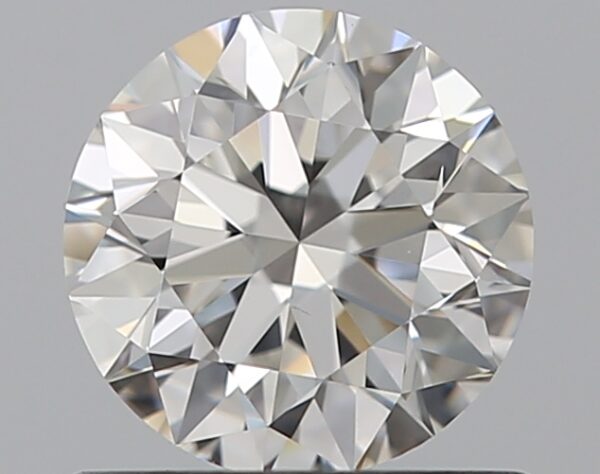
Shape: round
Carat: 0.7
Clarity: VS1
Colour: F
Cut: EX
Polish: EX
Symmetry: EX
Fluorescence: N
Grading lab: GIA
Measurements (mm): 5.63 x 5.66 x 3.54